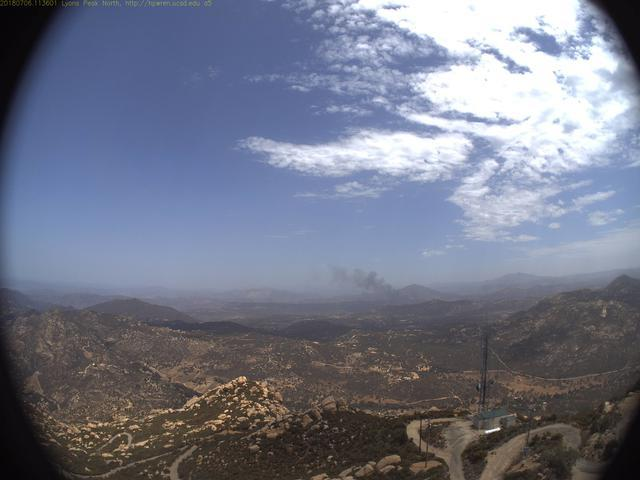
Fire: no
Smoke: yes